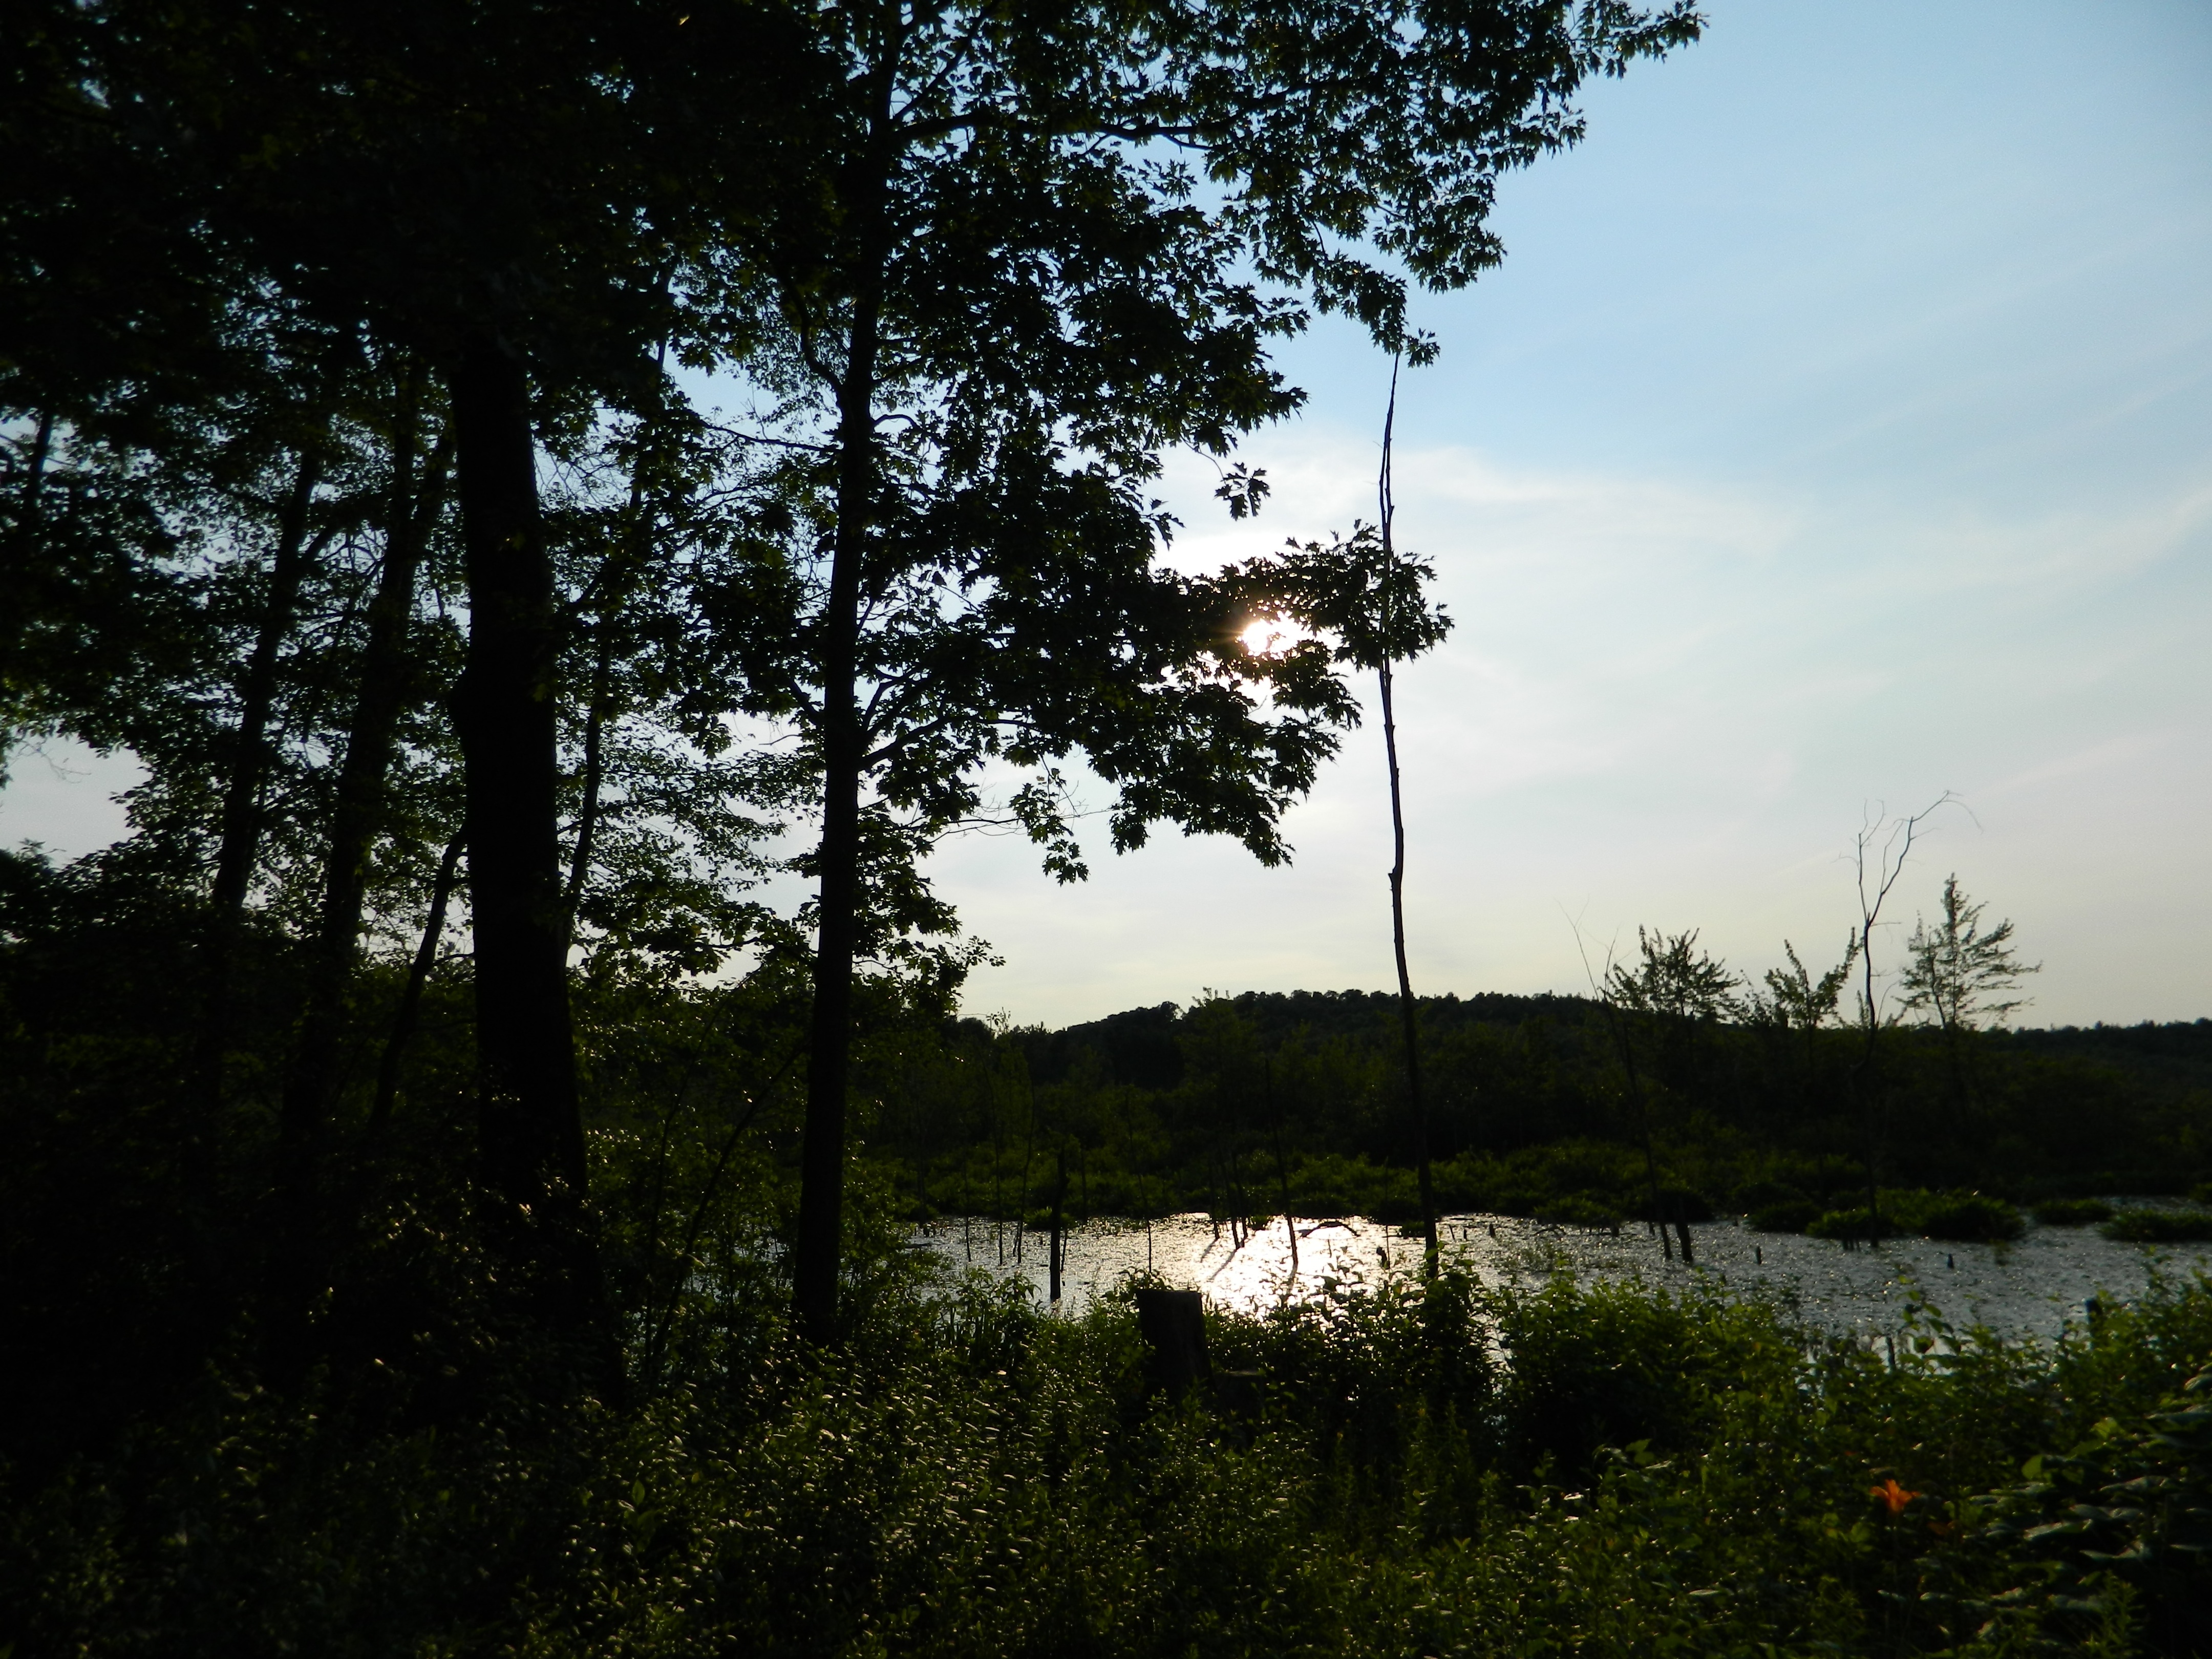
landscape, tree, nature, forest, grass, wilderness, cloud, plant, sky, sunlight, morning, leaf, hill, lake, river, reflection, autumn, woodland, habitat, rural area, natural environment, atmospheric phenomenon, woody plant